125th Illinois Infantry Regiment

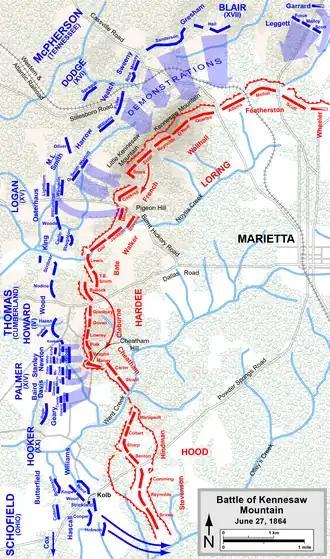
Battle of Kennesaw Mountain, 27 June 1864

Soon after dawn on the first day (19 September 1863) of the Battle of Chickamauga, McCook ordered his soldiers to burn Reed's Bridge. He soon received orders to retreat, but became convinced that a Confederate brigade was isolated nearby and might be easily captured. He shared his belief with Thomas, who ordered a brigade from his own corps to investigate. By this time, McCook's brigade became involved in a skirmish with Confederate cavalry. McCook's troops made a rapid retreat while avoiding serious casualties. On 20 September, Granger's three brigades were at McAfee Church, about north of Thomas' left flank units. On his own initiative, Granger decided to go to Thomas' assistance with two brigades, leaving McCook's brigade behind. When Thomas' troops finally retreated, they moved north, driving away two Confederate brigades before arriving within the lines of McCook's brigade.